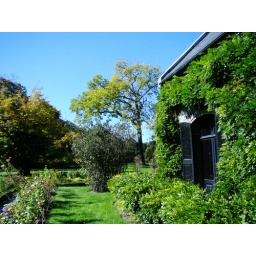
Tall tree in the back one of two trees planted by John Adams that still survive